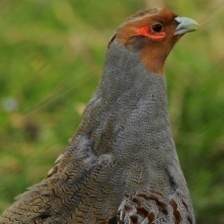
Species: GRAY PARTRIDGE
Scientific name: PERDIX PERDIX
ImageNet parent category: partridge